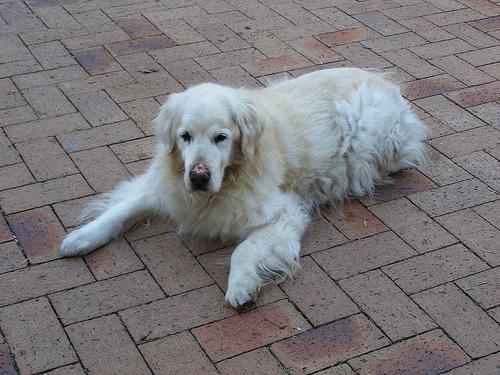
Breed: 5355-n000126-golden_retriever